Timeline of the Russian invasion of Ukraine (8 April – 28 August 2022)

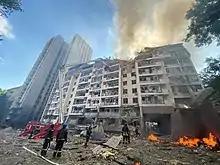
Apartment complex in Kyiv after the strike

Admiral Sir Tony Radakin, Chief of the UK Defence Staff, said, "President Putin has used about 25% of his army's power to gain a tiny amount of territory and 50,000 people either dead or injured. Russia is failing."